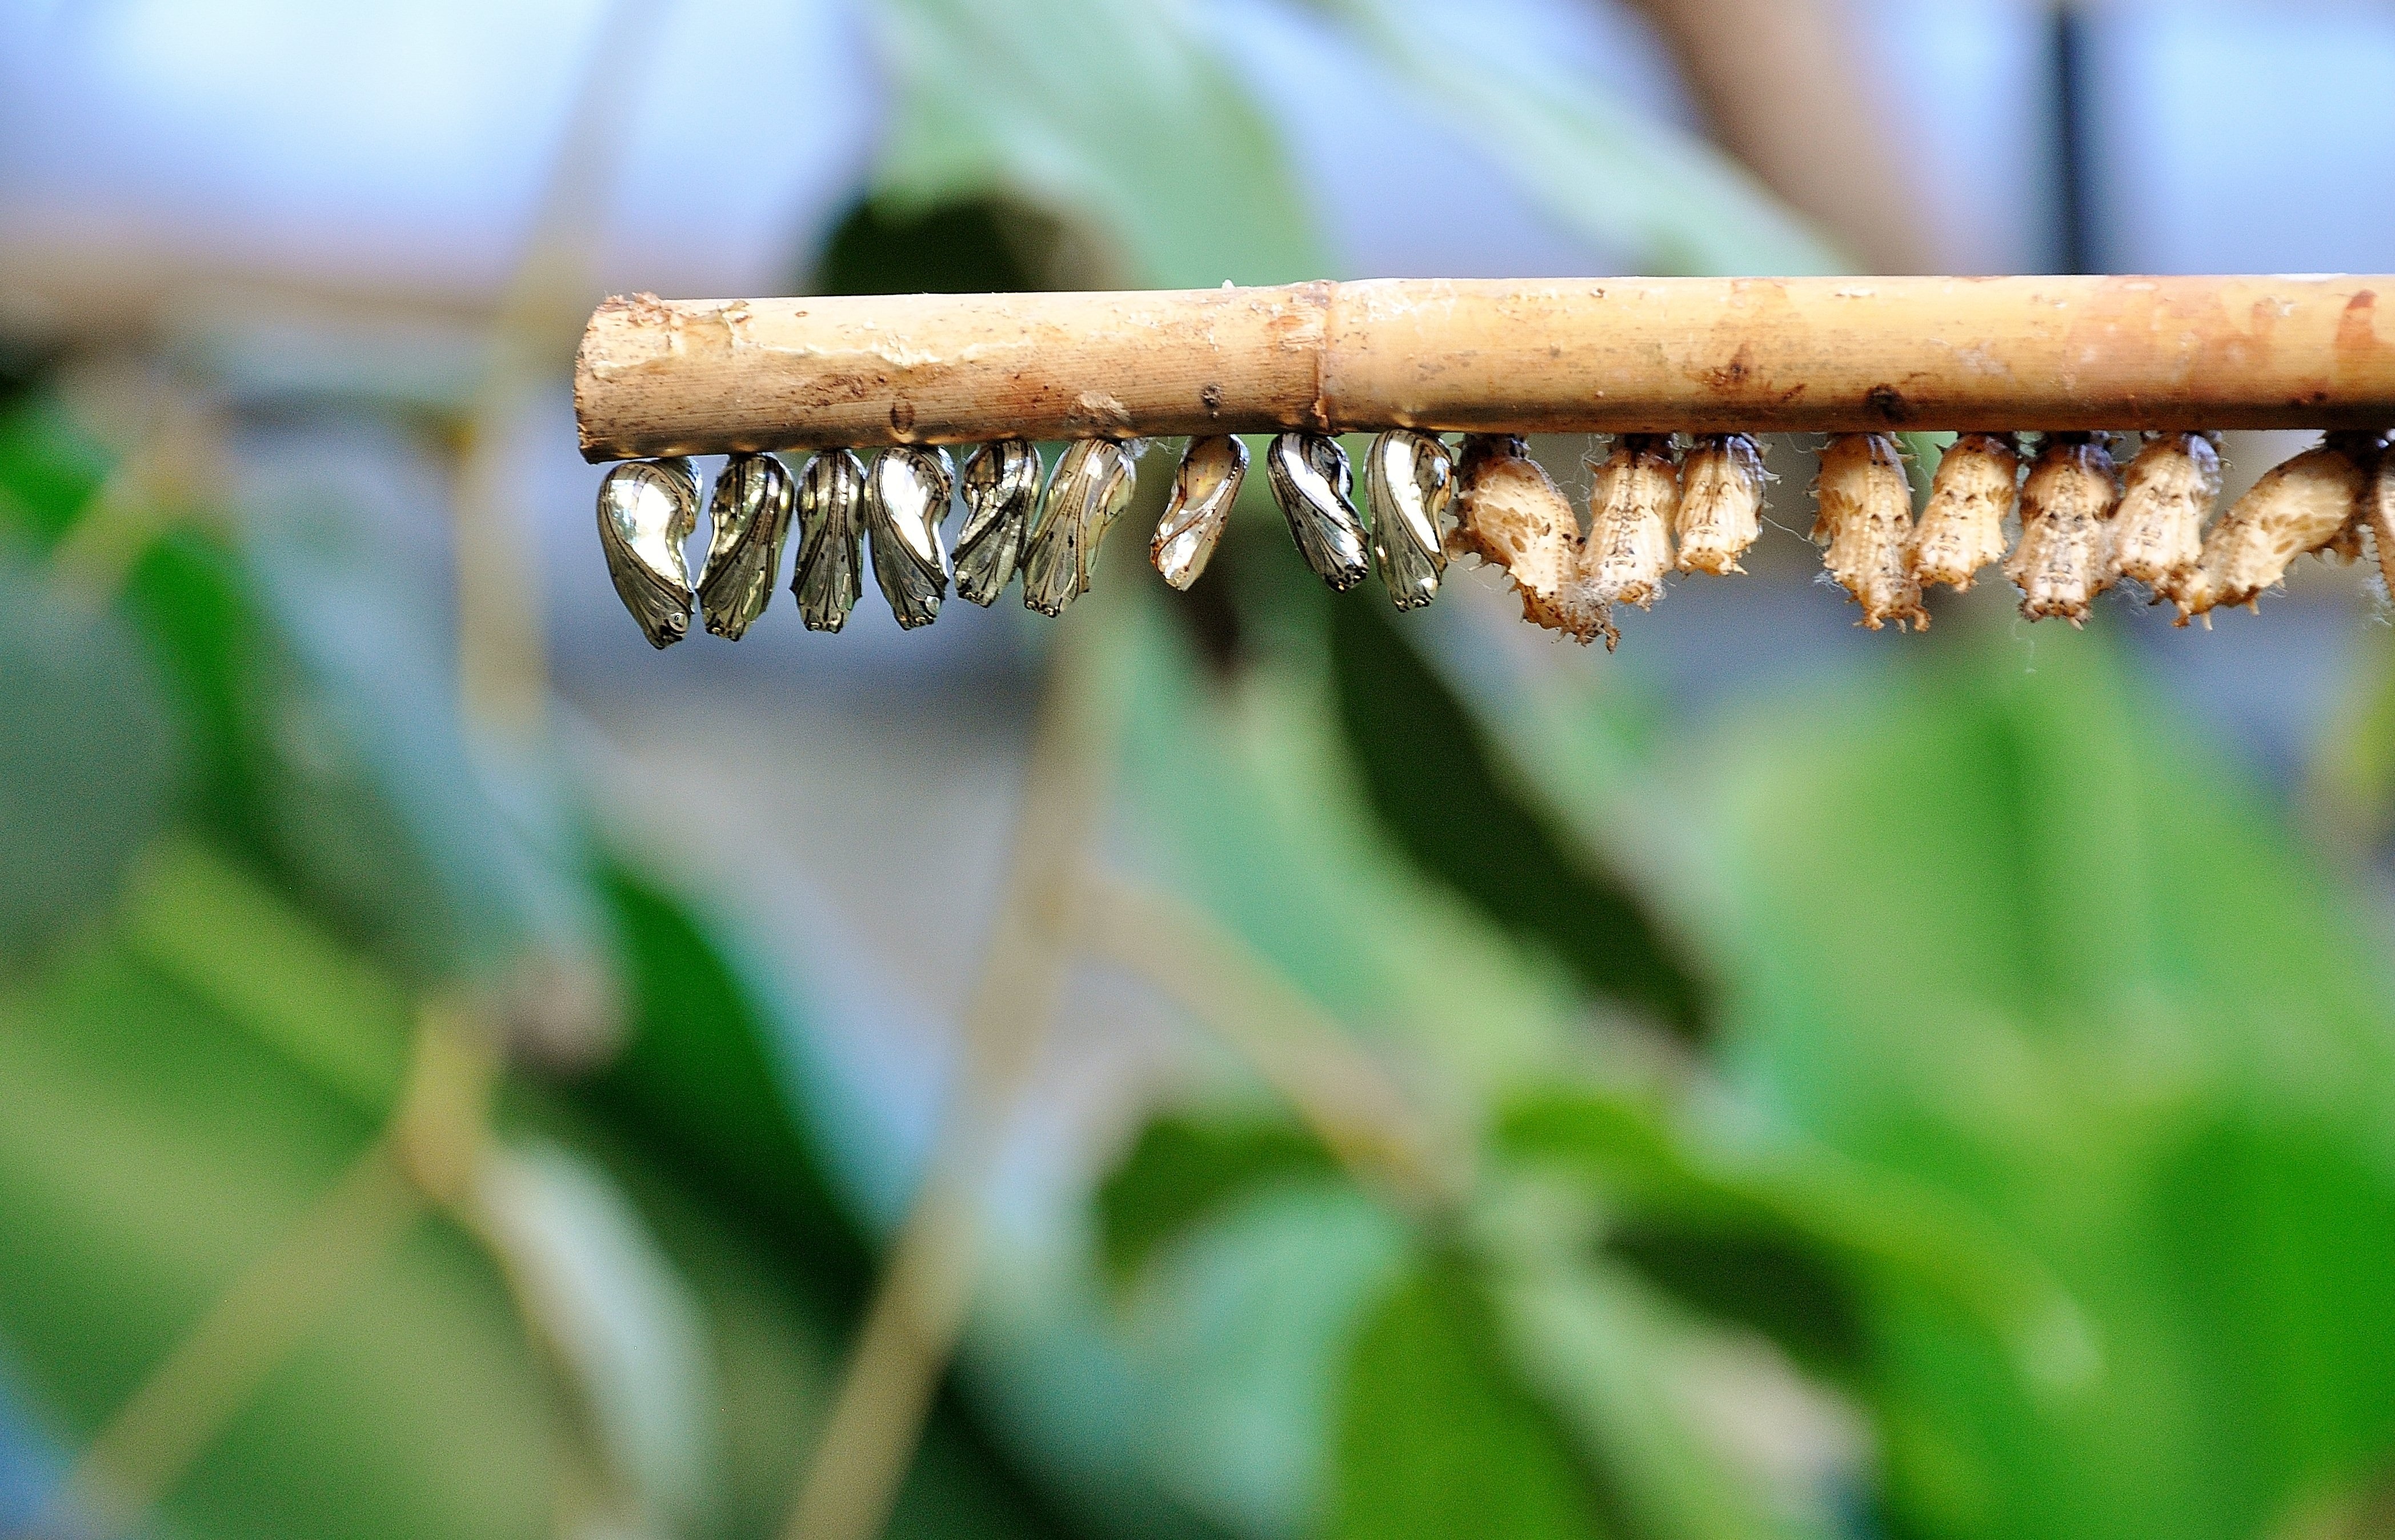
tree, nature, grass, branch, light, plant, lawn, leaf, flower, cute, wildlife, green, golden, crop, insect, botany, rest, yellow, flora, fauna, invertebrate, sparkle, close up, stage, dolls, butterflies, macro photography, sleeve, glazed includes, grass family, plant stem, butterfly dolls, insect larvae, gold glazed includes